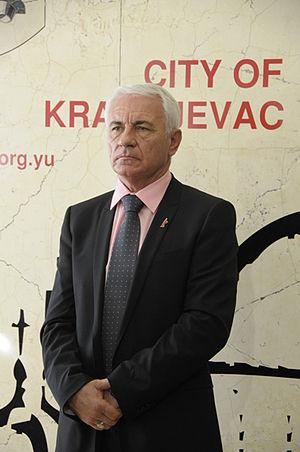
Présidents de groupe
Ensemble pour la Šumadija, précédemment connu sous le nom de Ensemble pour Kragujevac, est un mouvement démocratique libéral fondé en 2009. Il a son siège à Kragujevac et est présidé par le maire de Kragujevac Veroljub Stevanović.
Les élections municipales serbes de 2012 ont eu lieu le 6 mai 2012, en même temps que le premier tour de l'élection présidentielle, que les élections législatives et que les élections provinciales en Voïvodine.